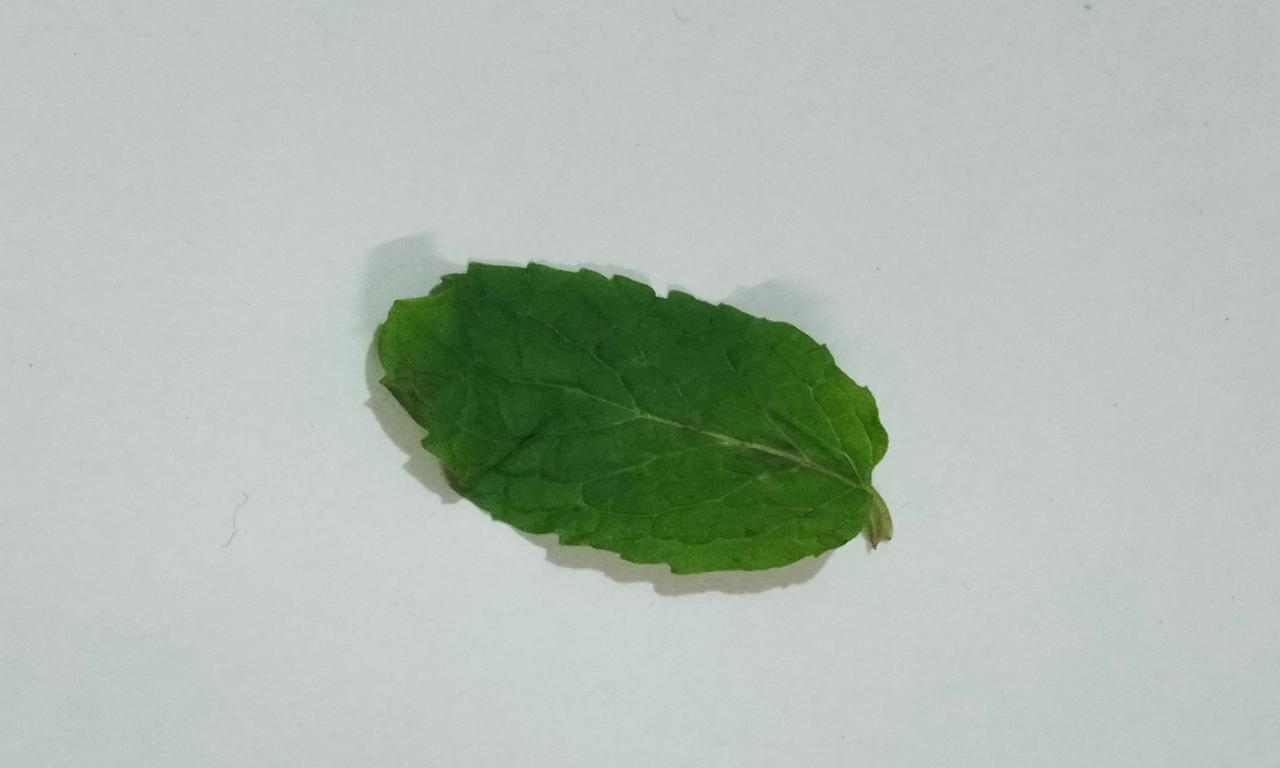
Label: Fresh